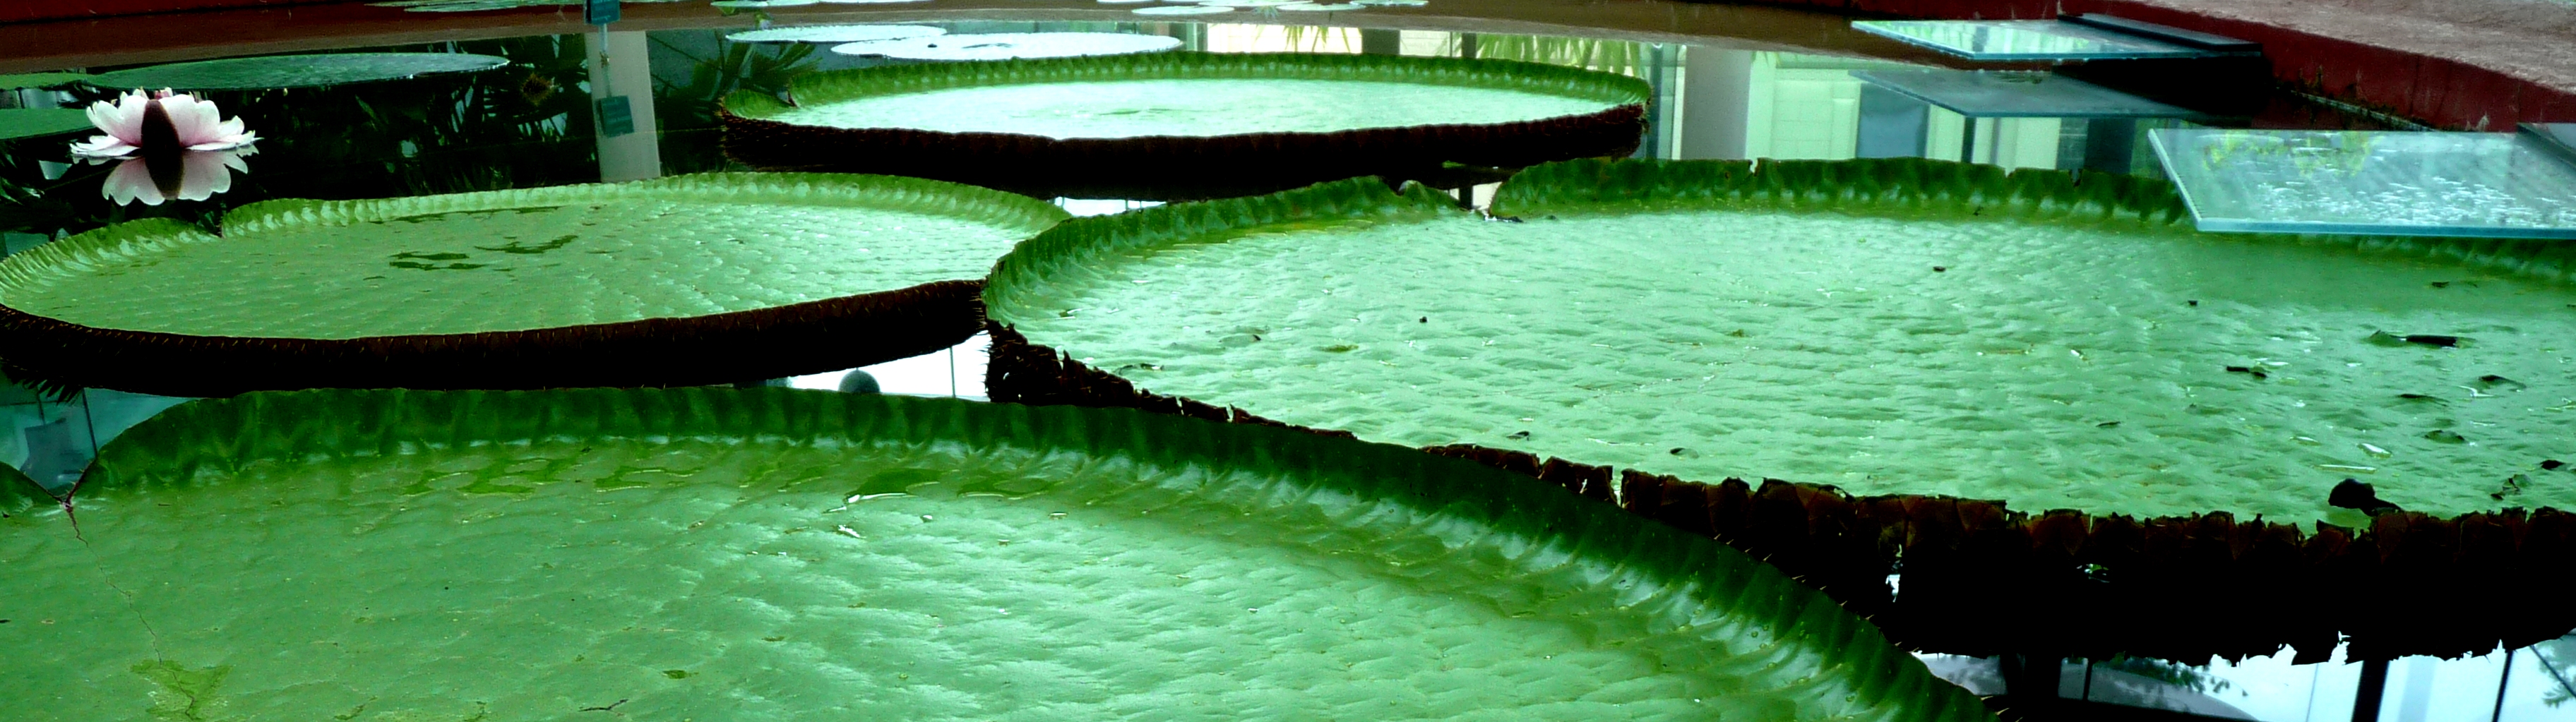
plant, flower, green, garden, egypt, lilly, adelaide, ecosystem, botanic, nile, pads